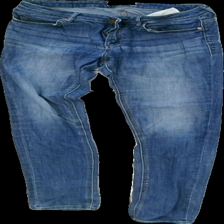
View: front
Type: Jeans
Category: Ladies
Brand: Lindex
Colors: Blue
Material: 100% cotton
Cut: Regular
Season: All
Trend: Denim
Damage location: bottom right
Price range: <50
Recommended usage: Export
Description: blå jeans, stretch trasig